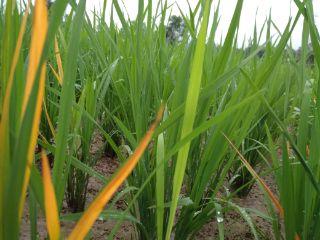
Disease: Tungro